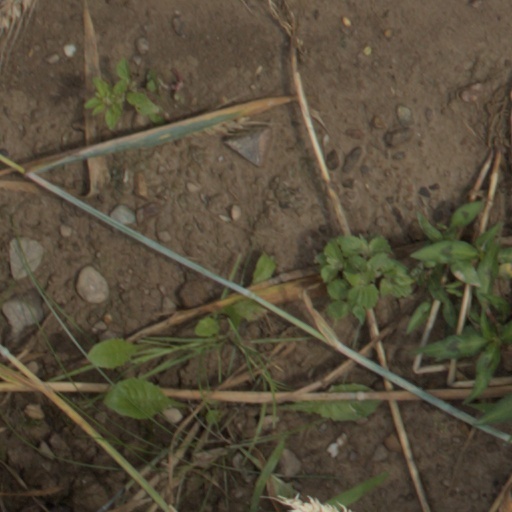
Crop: wheat